Tea egg
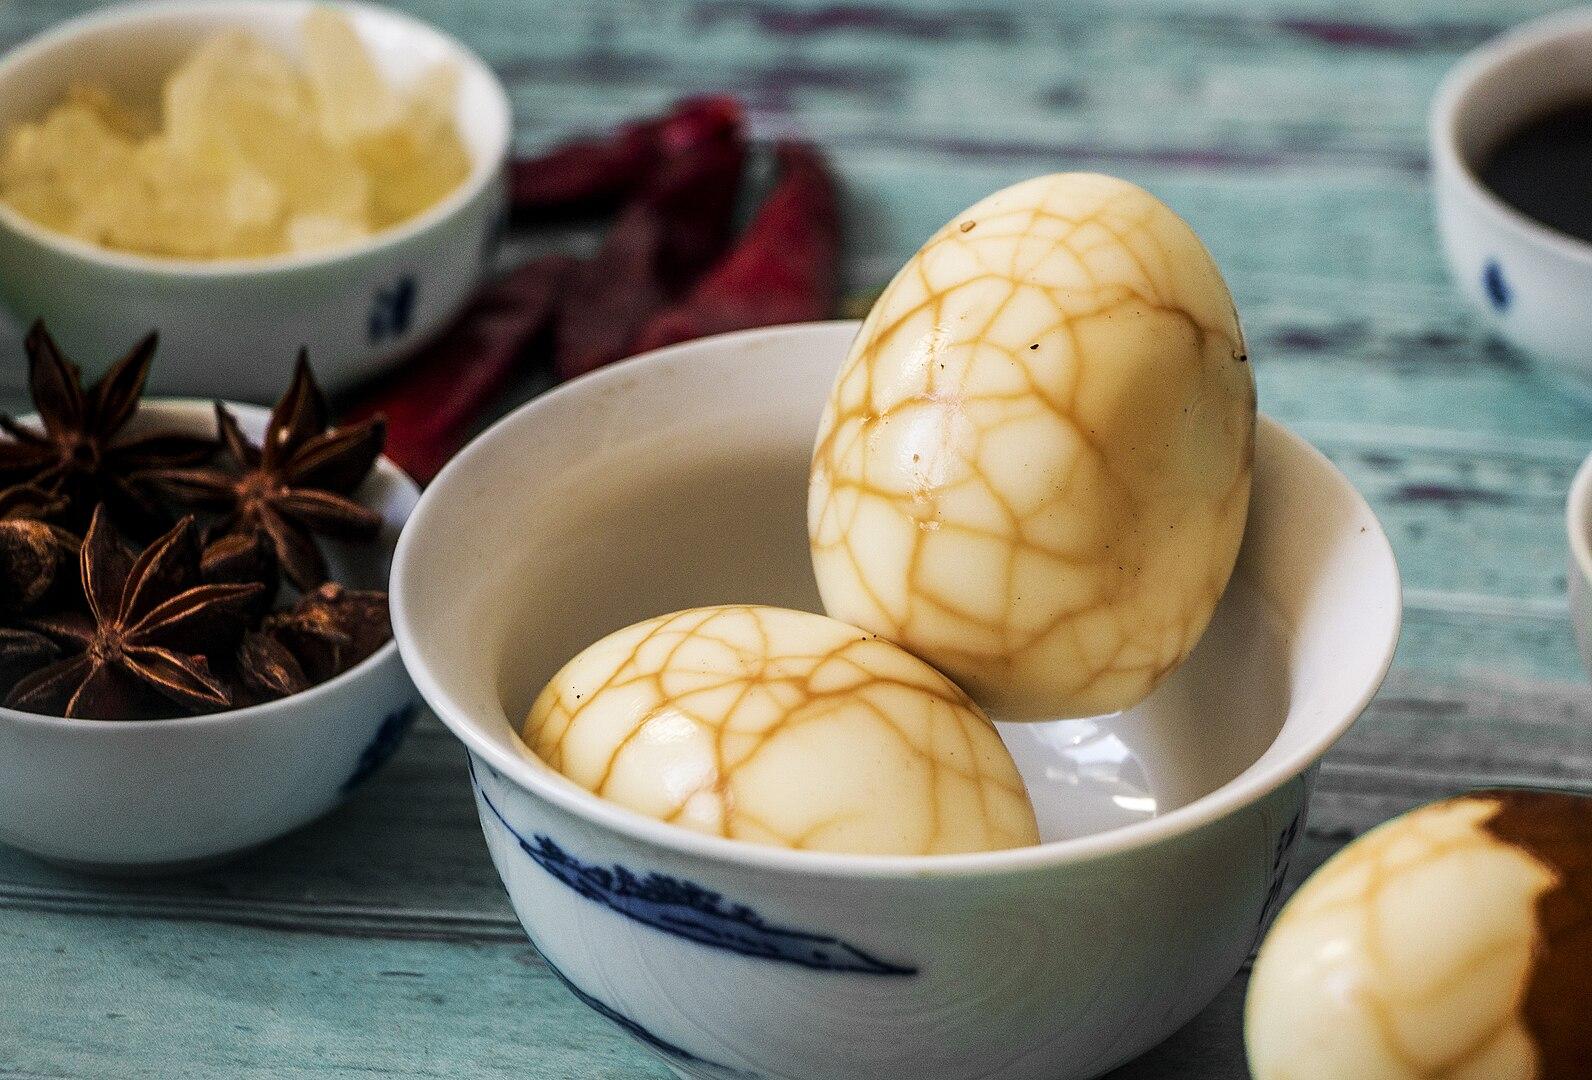
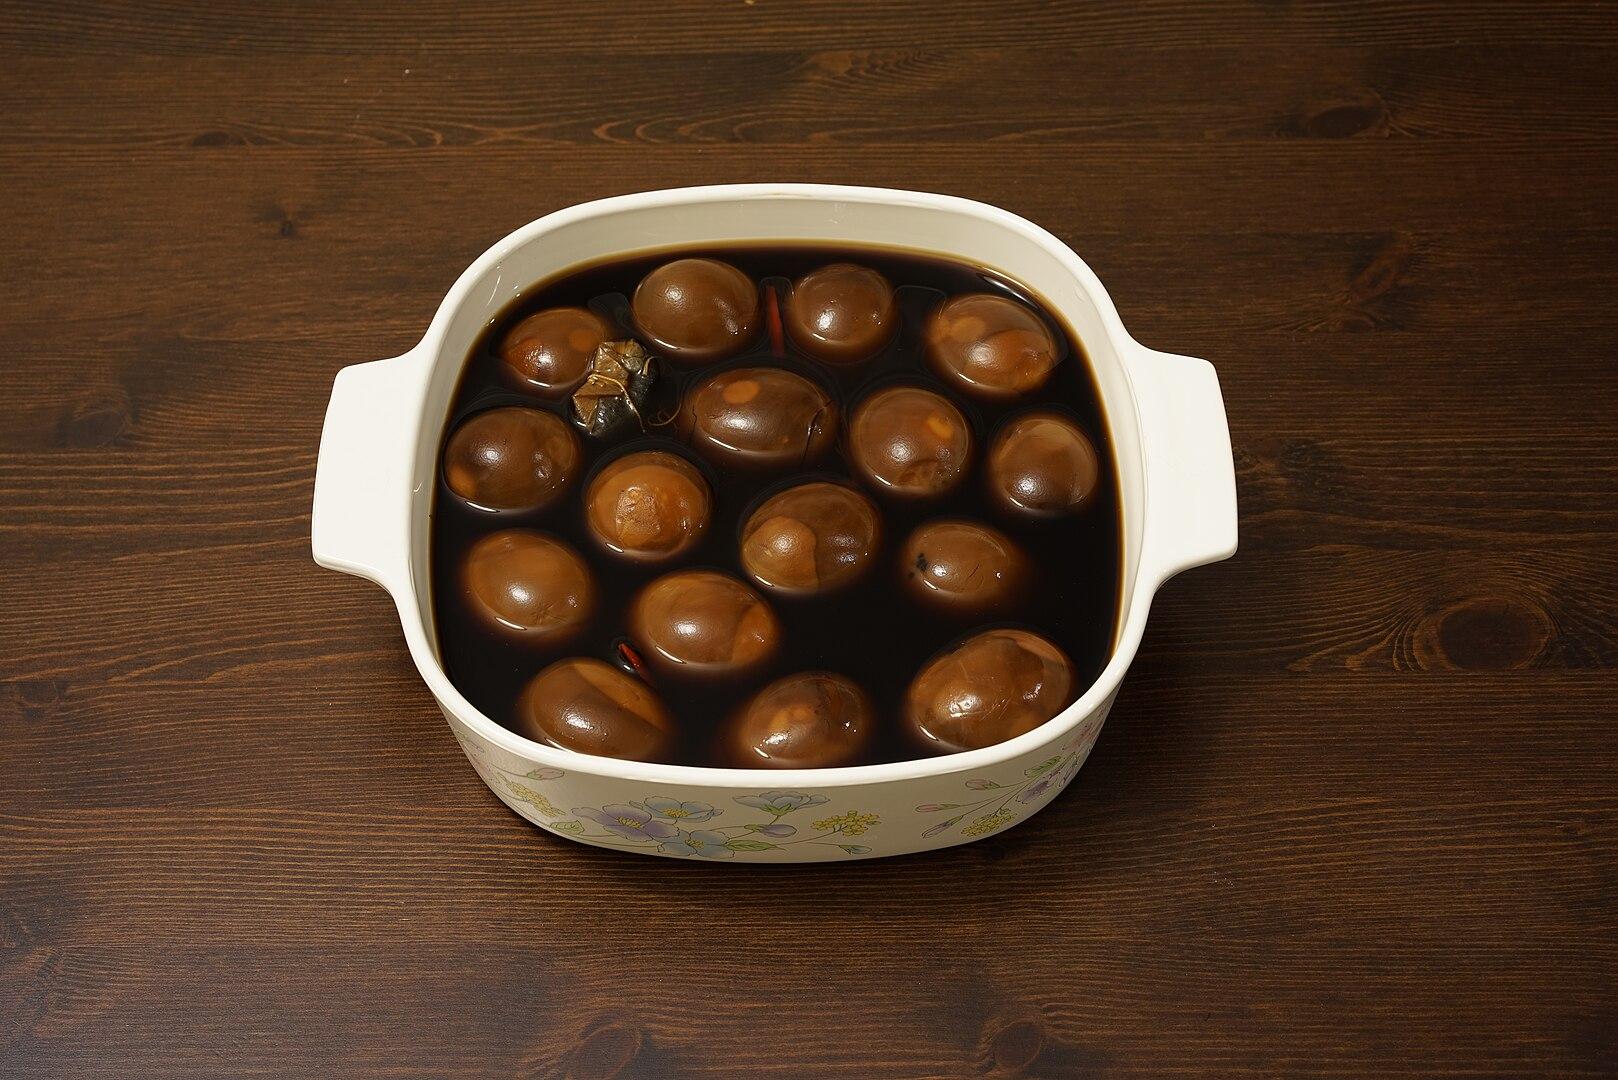
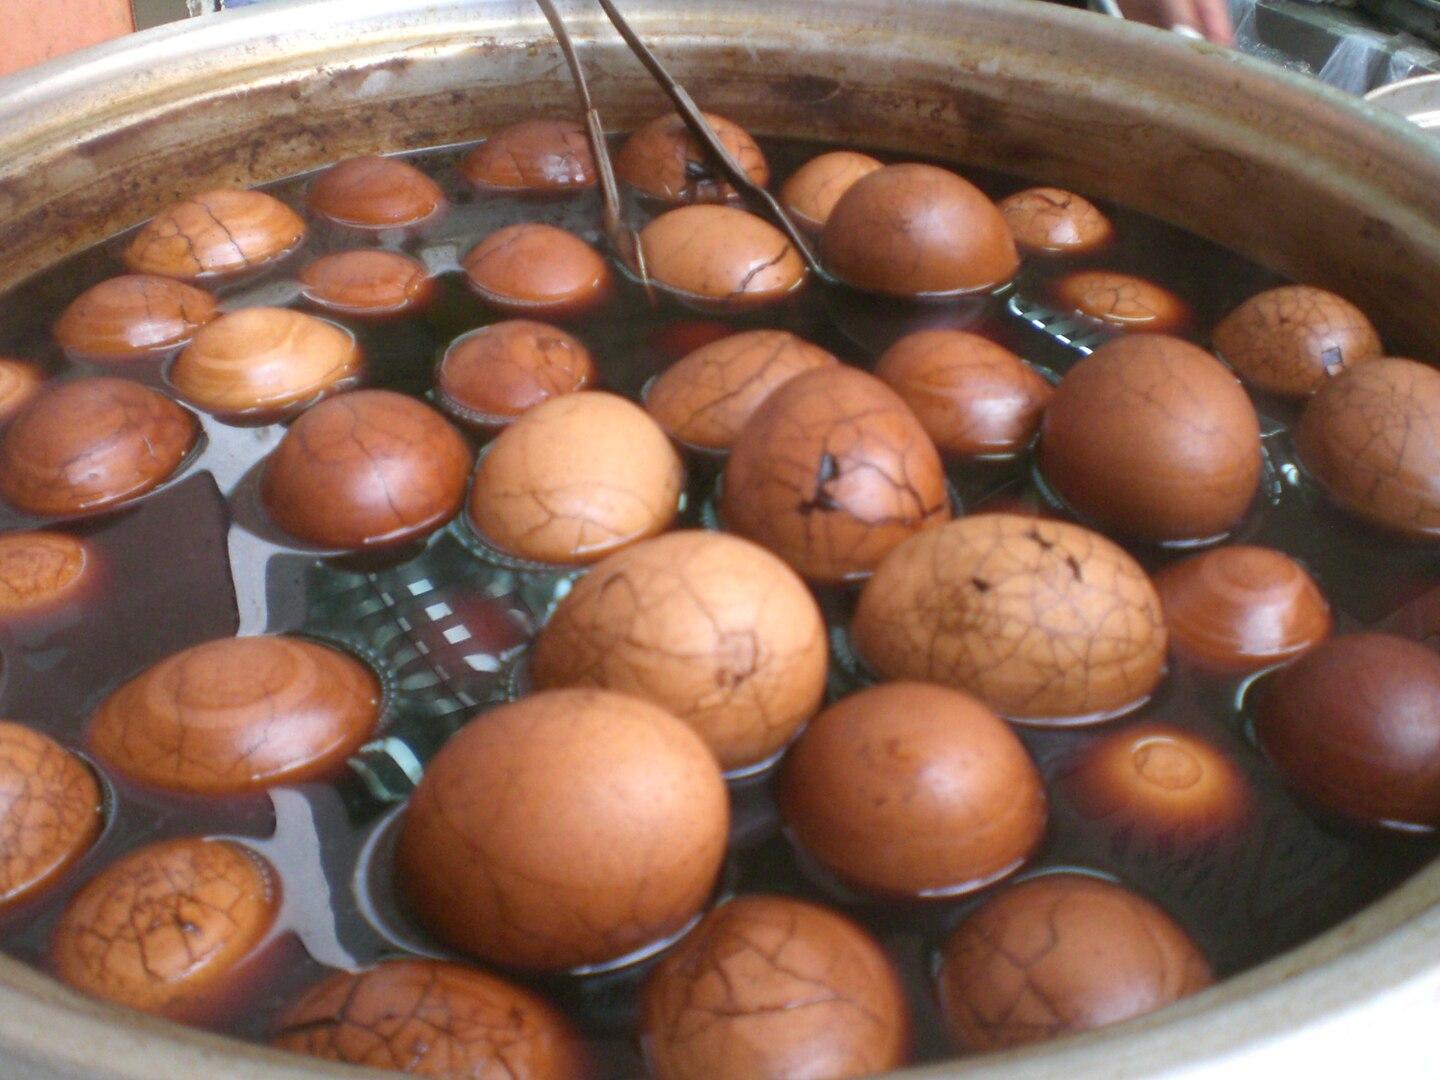
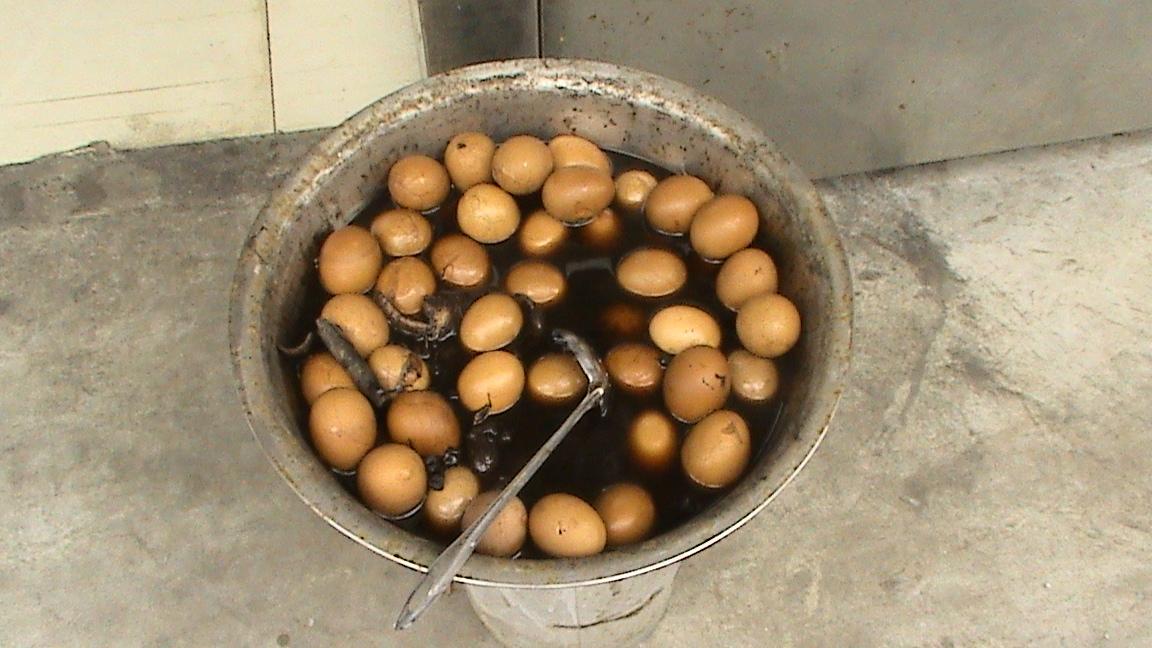
Also known as:
ar - Arabic: بيض الشاي
da - Danish: Teæg
fr - French: Œufs au thé noir
id - Indonesian: Telur pindang
ja - Japanese: 茶葉蛋
jv - Javanese: Endhog pindhang
ko - Korean: 차예단
ml - Malayalam: ടീ എഗ്
ms - Malay: Telur pindang
ro - Romanian: Ou în ceai negru
ug - Uyghur: چاي تۇخۇم
vi - Vietnamese: Trứng trà
yue - Cantonese: 茶葉蛋
zh - Chinese: 茶葉蛋
Category: egg (boiled egg)
Cuisine: Chinese
Associated cuisines: Chinese
Area: Zhejiang
Countries: China
Region: Eastern Asia, , , ,
The dish is a savory food commonly sold as a snack, in which a boiled egg is cracked slightly and then boiled again in tea, and sauce or spices. It is also known as marble egg because cracks in the egg shell create darkened lines with marble-like patterns.